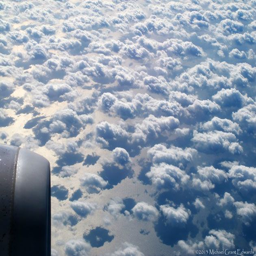
above the clouds above lake .